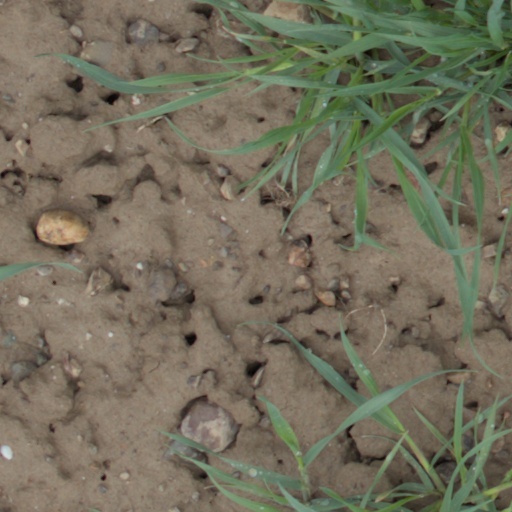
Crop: wheat